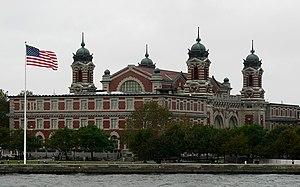
Cet article recense les sites concernés par l'observatoire mondial des monuments en 2006.
La démographie des États-Unis est l'ensemble des données et études concernant la population des États-Unis à toutes les époques. Ces données sont notamment calculées par le bureau du recensement des États-Unis. Les États-Unis sont au troisième rang des pays les plus peuplés avec environ 328 millions d'habitants en 2019, derrière la Chine et l'Inde. Le pays compte un nombre important de grandes agglomérations : il existe une cinquantaine d'agglomérations de plus d'un million d'habitants. Les États-Unis sont le premier pays d'immigration du monde.
Ellis Island est une île située à l'embouchure de l'Hudson à New York, moins d'un kilomètre au nord de Liberty Island qui abrite la statue de la Liberté. Elle a été, dans la première partie du XXᵉ siècle, l'entrée principale des immigrants qui arrivaient aux États-Unis. Les services d'immigration y ont fonctionné du 1ᵉʳ janvier 1892 jusqu'au 12 novembre 1954. L'île est gérée par le gouvernement fédéral et fait désormais partie du monument national de la Statue de la Liberté, sous la juridiction du service des parcs nationaux des États-Unis et abrite un musée. Territorialement, elle est partagée entre la ville de Jersey City dans le New Jersey et la ville de New York dans l'État de New York. 83 % de l'île appartient à la ville de Jersey City.